Wong (Marvel Cinematic Universe)

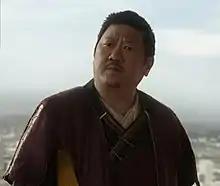
Benedict Wong as Wong in "" (2022).

Wong is a fictional character in the Marvel Cinematic Universe (MCU) film franchise, based on the Marvel Comics character of the same name and portrayed by Benedict Wong. In the franchise, Wong is depicted as Dr. Stephen Strange's friend and fellow sorcerer, being a member of the Masters of the Mystic Arts. He is also granted the position of Sorcerer Supreme, succeeding the Ancient One, when Strange disappears in The Blip and which remains after his return.